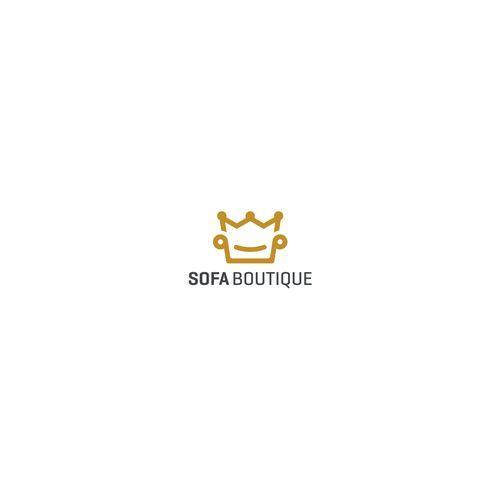
my logo combines the sofa with a crown and smiling faces .